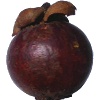
Label: mangostan